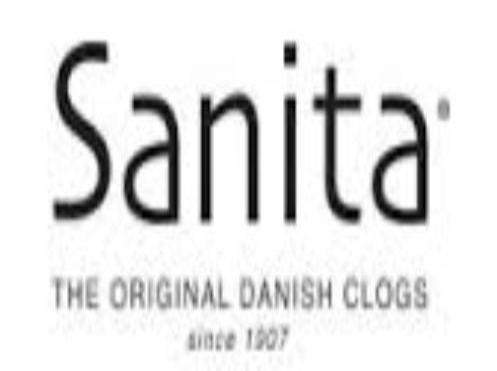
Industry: Clothes